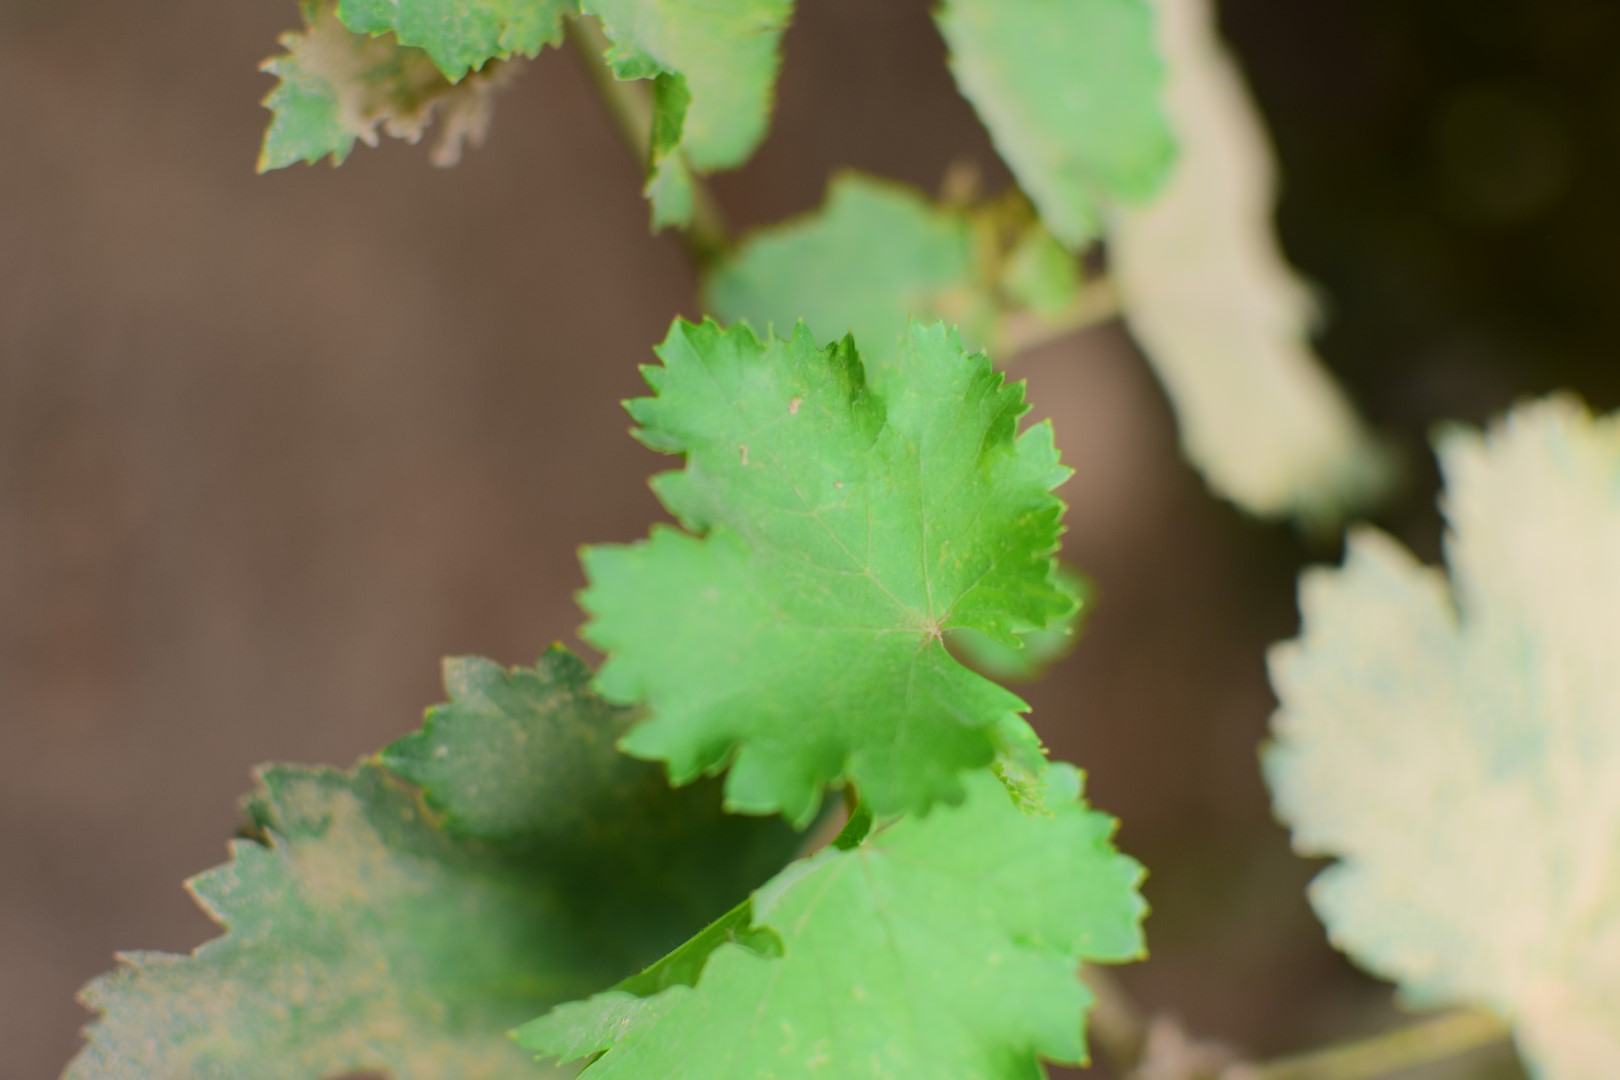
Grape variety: Kamali